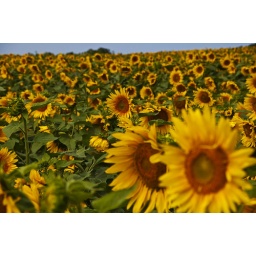
Sunflower field on M31 in Northern Michigan. A get out of your car must!